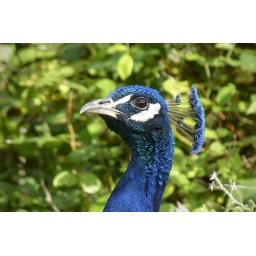
This beautiful peacock was very happy sitting on a wall posing for us at Rousham Gardens in Oxfordshire.